Meadowridge Library

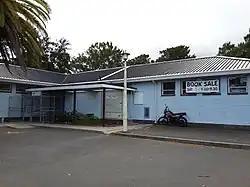
Meadowridge Library in Cape Town, South Africa

Meadowridge Library is a public library in the suburb of Meadowridge, in Cape Town, South Africa. It has 8,112 members, and was ranked 14th in the City of Cape Town's top 20 circulating libraries in 2014, out of the city's 101 libraries.